The Cambridge History of the Byzantine Empire

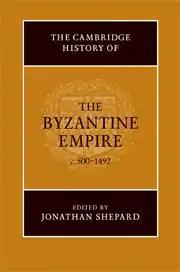
"The Cambridge History of the Byzantine Empire"

The Cambridge History of the Byzantine Empire c.500–1492 is a history of the Byzantine Empire published by Cambridge University Press in 2008. It was edited by Jonathan Shepard of the University of Cambridge.